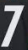
Number: 7